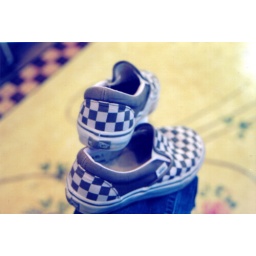
i took this in my kitchen while my vans were laying on my knee